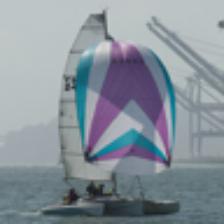
Label: NonHuman